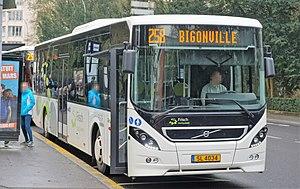
Luxembourg, avenue Emile-Reuter arrêt Charlys Gare, SSL4034, Frisch Rambrouch, ligne 258 direction Bigonville.